Sōjōdaigakumae Station

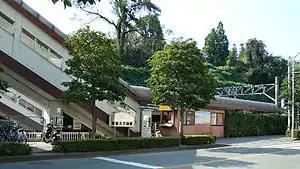
Sōjōdaigakumae Station in 2006

is a passenger railway station located in the Nishi-ku ward of the city of Kumamoto, Kumamoto Prefecture, Japan. It is operated by JR Kyushu. The station name means, literally, "in front of Sojo University".